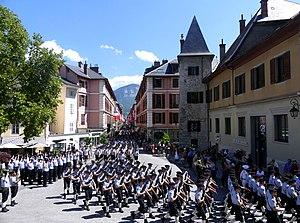
Vue du défilé militaire du 13ème Bataillon de chasseurs alpins au pied du château de Chambéry en Savoie, lors de la passation de commandement de 2018.
Chambéry est une commune française située dans le département de la Savoie en région Auvergne-Rhône-Alpes.
Le 13ᵉ bataillon de chasseurs alpins est une unité militaire d'infanterie de l'Armée de terre française, spécialisée dans le combat en montagne. Il fait aujourd'hui partie de la 27e brigade d'infanterie de montagne et est stationné au Quartier Roc Noir à Barby en Savoie.